Göppingen Gö 4

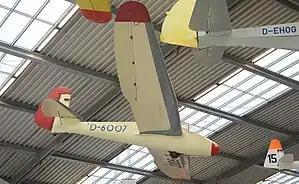

The Göppingen Gö 4 or Goevier is a German sailplane of the late 1930s used for training pilots. Its most notable features include side-by-side seating and dual controls, making the plane ideal for use as a trainer. It boasted average performance, compared to other gliders of the day, and was advertised as making the process of learning to fly sailplanes easier.